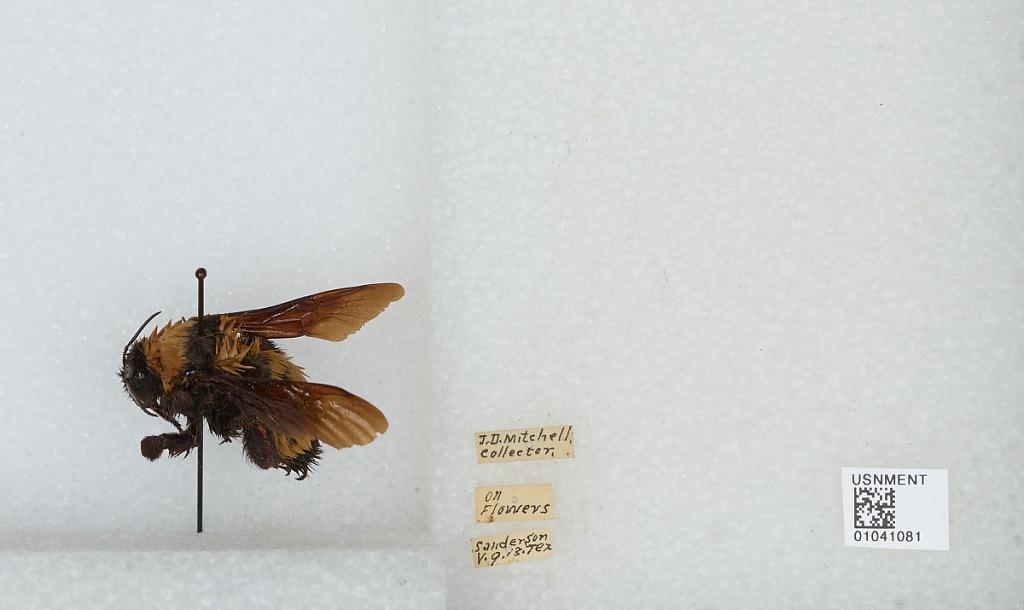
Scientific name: Bombus sp.
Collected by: J. Mitchell
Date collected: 1913-5-9
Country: United States
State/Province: Texas
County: Terrell
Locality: Sanderson